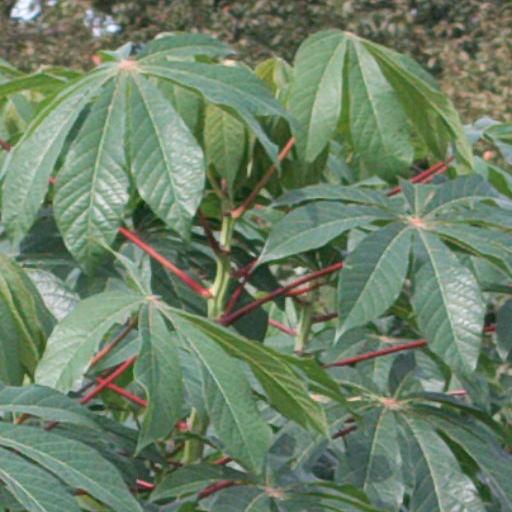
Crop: cassava